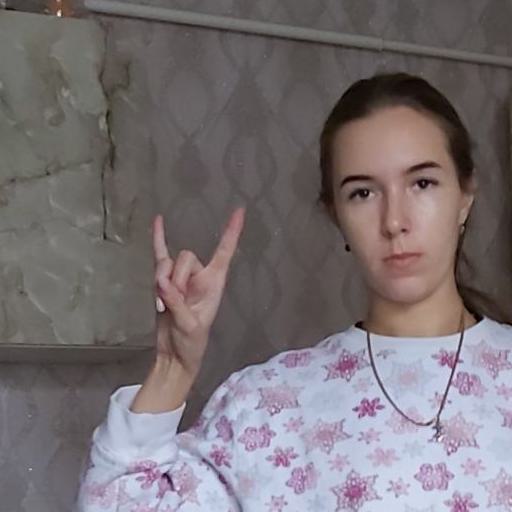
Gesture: rock